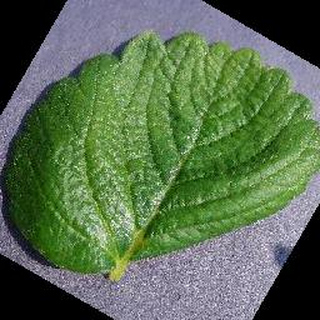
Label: healthy_strawberry